Roman navy

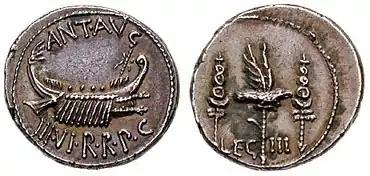
Roman warship on a denarius of Mark Antony

During the Batavian rebellion of Gaius Julius Civilis (69–70), the rebels got hold of a squadron of the Rhine fleet by treachery, and the conflict featured frequent use of the Roman Rhine flotilla. In the last phase of the war, the British fleet and "legio" XIV were brought in from Britain to attack the Batavian coast, but the Cananefates, allies of the Batavians, were able to destroy or capture a large part of the fleet. In the meantime, the new Roman commander, Quintus Petillius Cerialis, advanced north and constructed a new fleet. Civilis attempted only a short encounter with his own fleet, but could not hinder the superior Roman force from landing and ravaging the island of the Batavians, leading to the negotiation of a peace soon after.